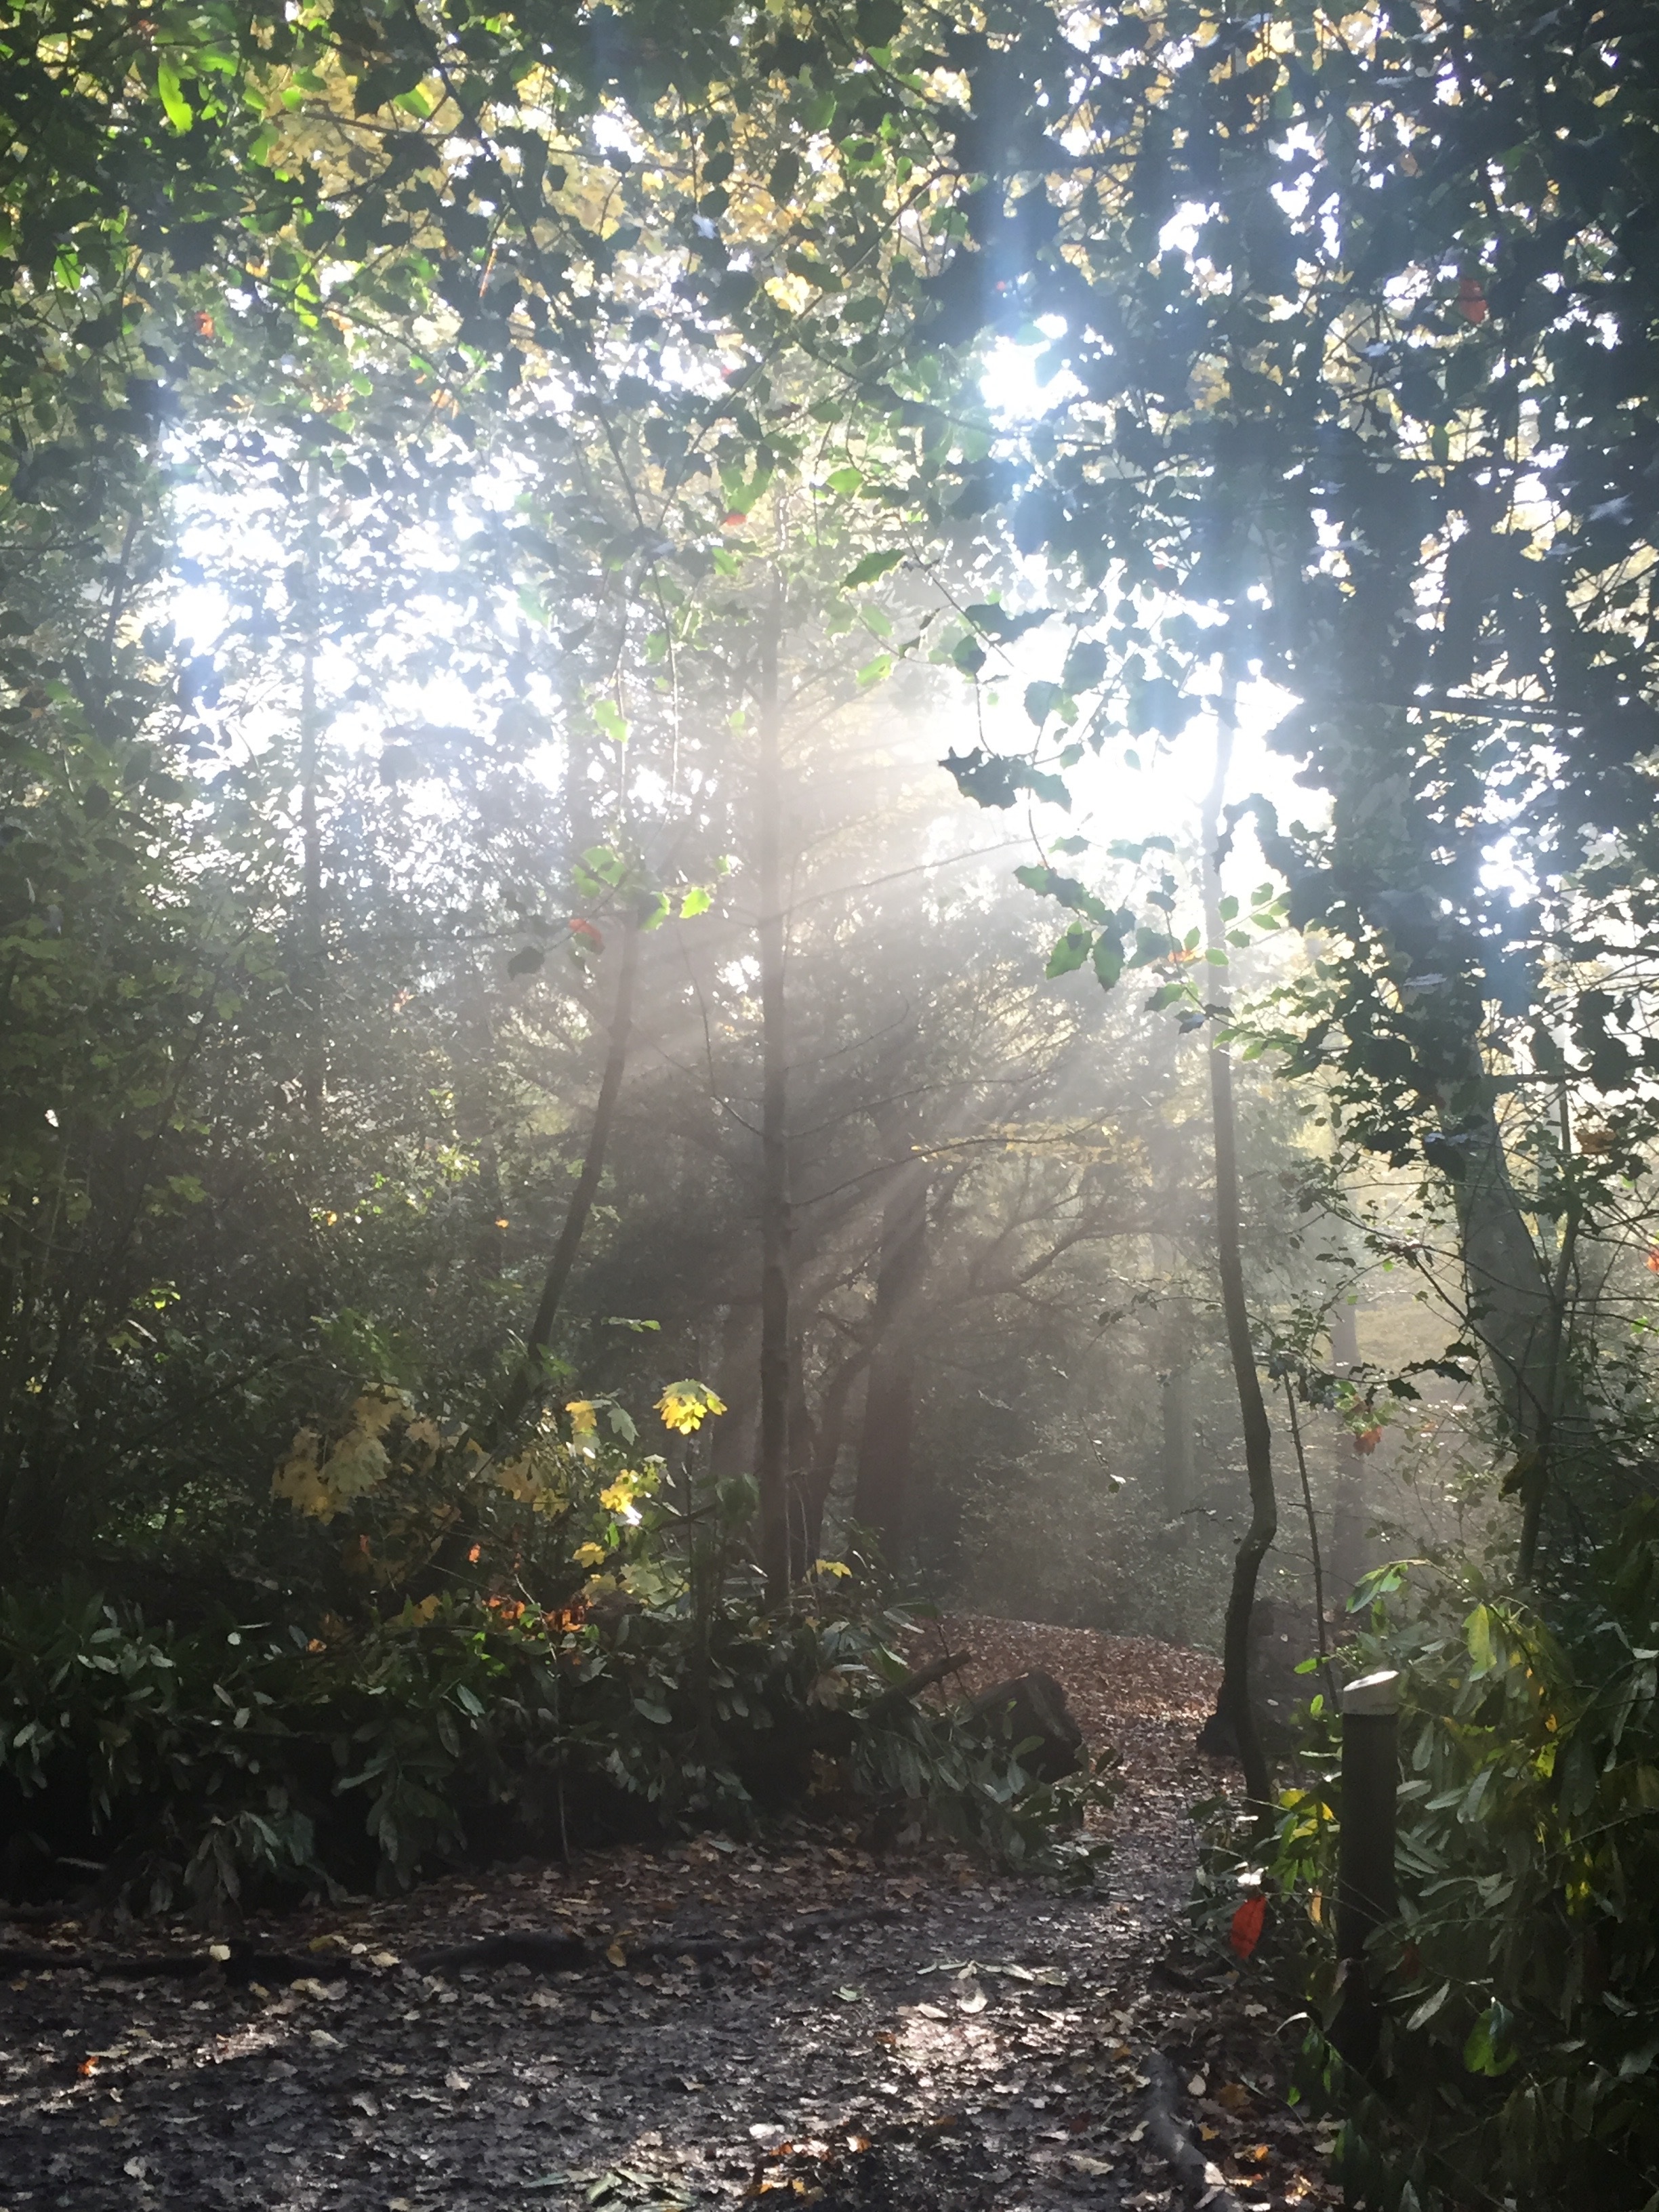
tree, nature, forest, light, plant, mist, trail, sunlight, morning, leaf, flower, green, jungle, autumn, season, rainforest, woodland, habitat, natural environment, atmospheric phenomenon, woody plant